Mohammed bin Salman

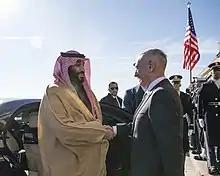
With US defense secretary James Mattis (right), 22 March 2018

Mohammed leads the Saudi-led intervention in Yemen against the Houthi rebels, who in 2015 seized Sana'a and ousted the Saudi-backed Hadi government, ending multilateral efforts towards a political settlement following the 2011 Yemeni uprising. Coalition airstrikes during the intervention have resulted in thousands of civilians killed or injured, prompting accusations of war crimes in the intervention. Following a Houthi missile attack against Riyadh in December 2017, which was intercepted by Saudi air defence, airstrikes killed 136 Yemeni civilians and injured 87 others in eleven days. In August 2018, the United Nations reported that all parties in the conflict were responsible for human rights violations and for actions which could be considered war crimes.